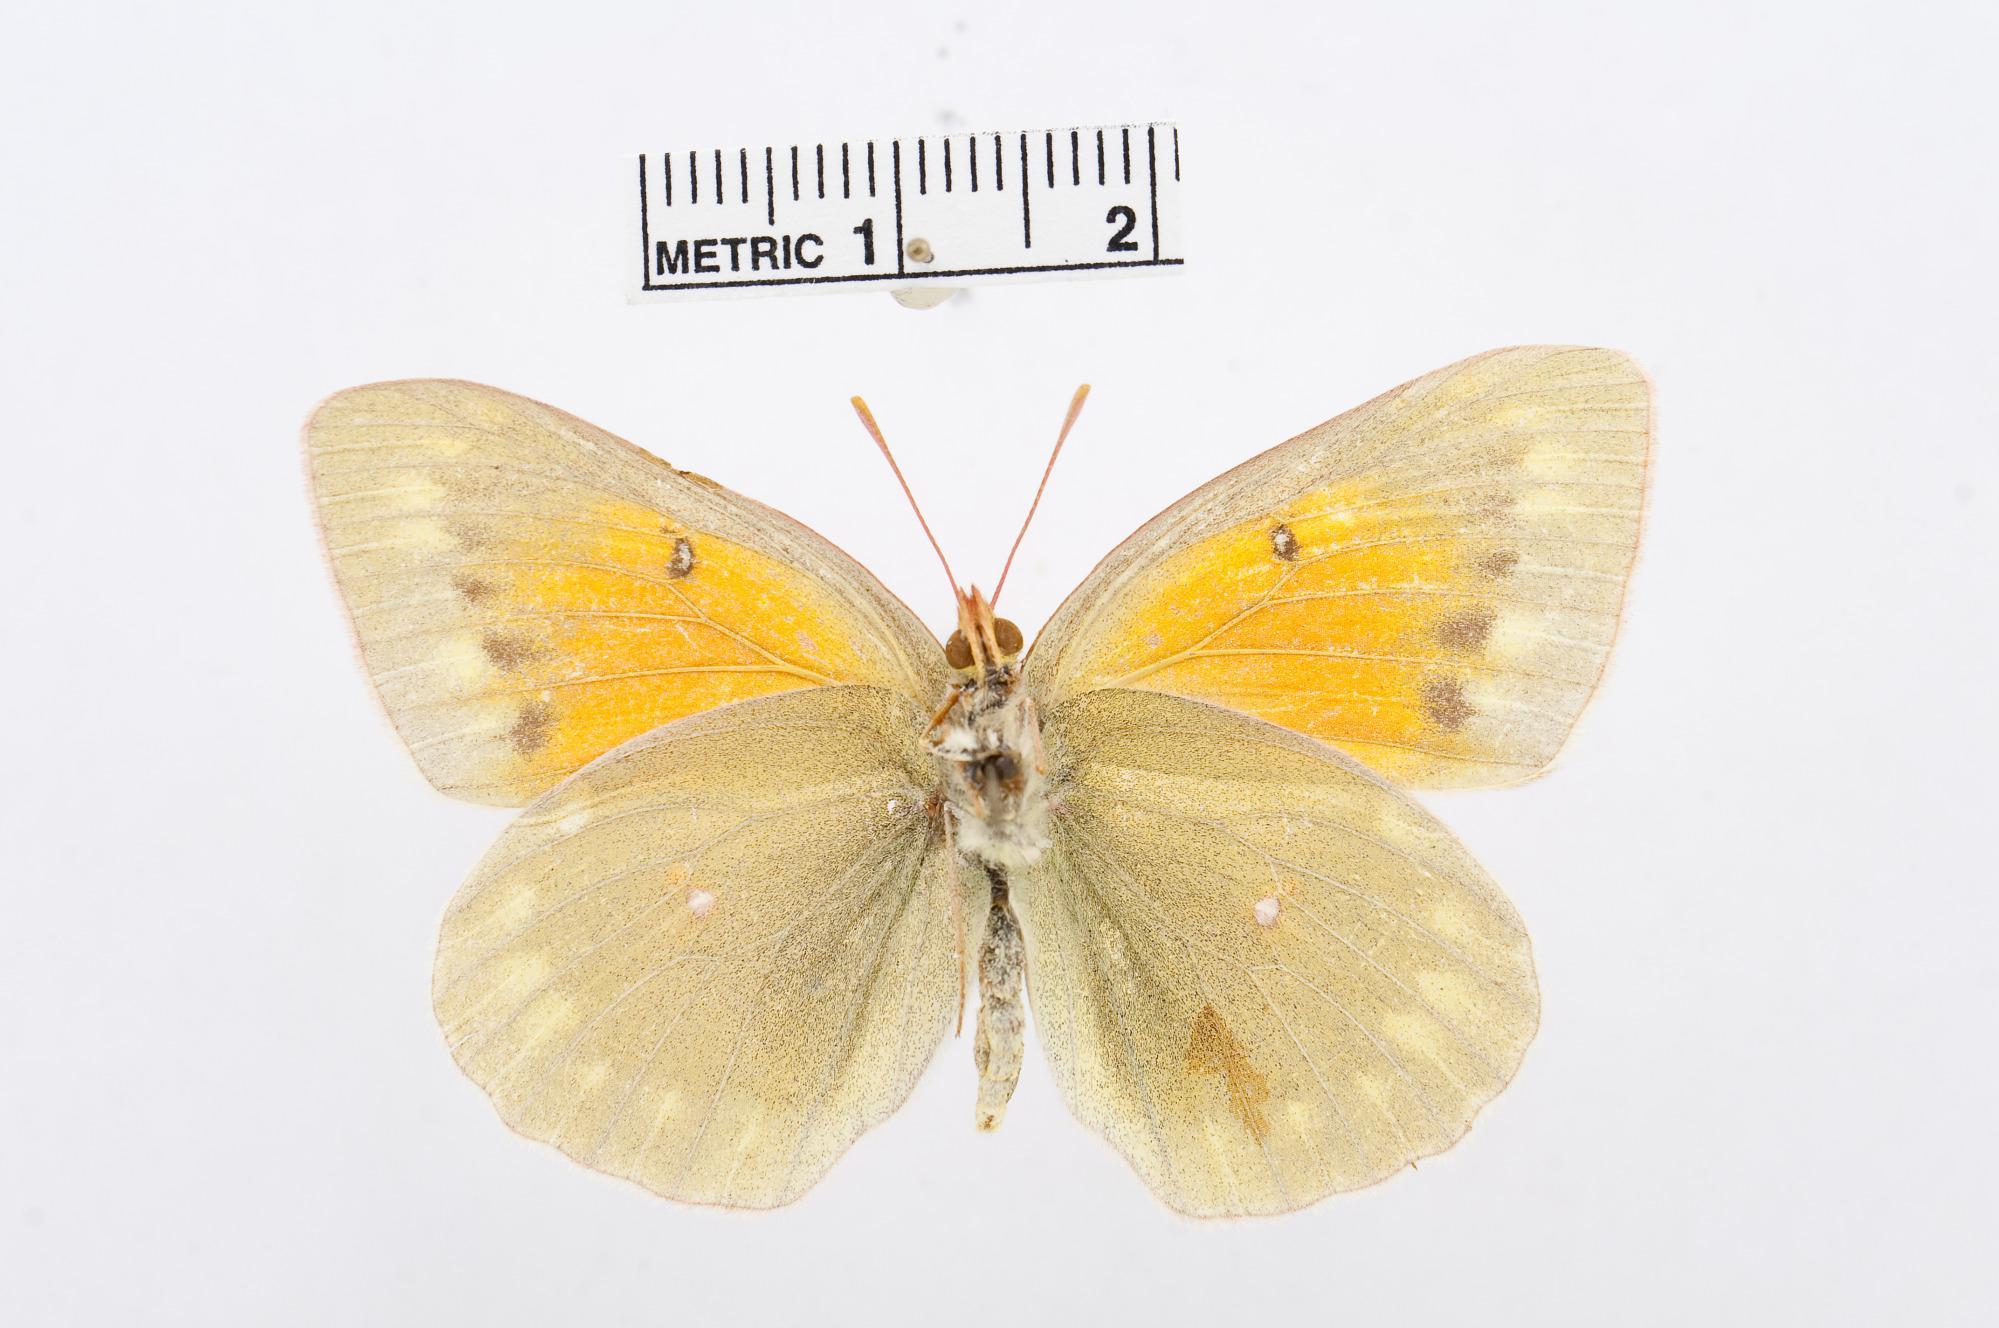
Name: Colias aurora
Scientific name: Colias aurora
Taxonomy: Animalia, Arthropoda, Hexapoda, Insecta, Lepidoptera, Pieridae, Coliadinae